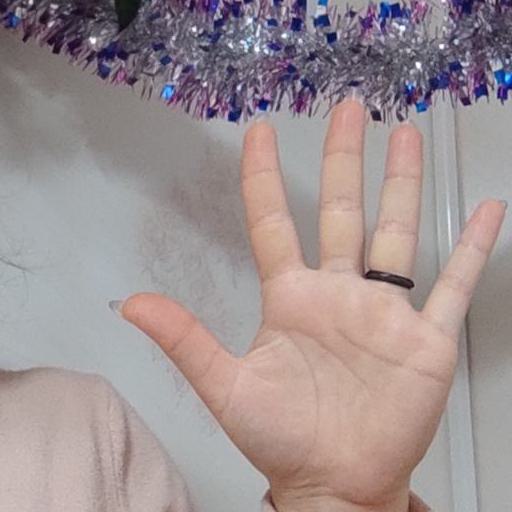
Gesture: palm